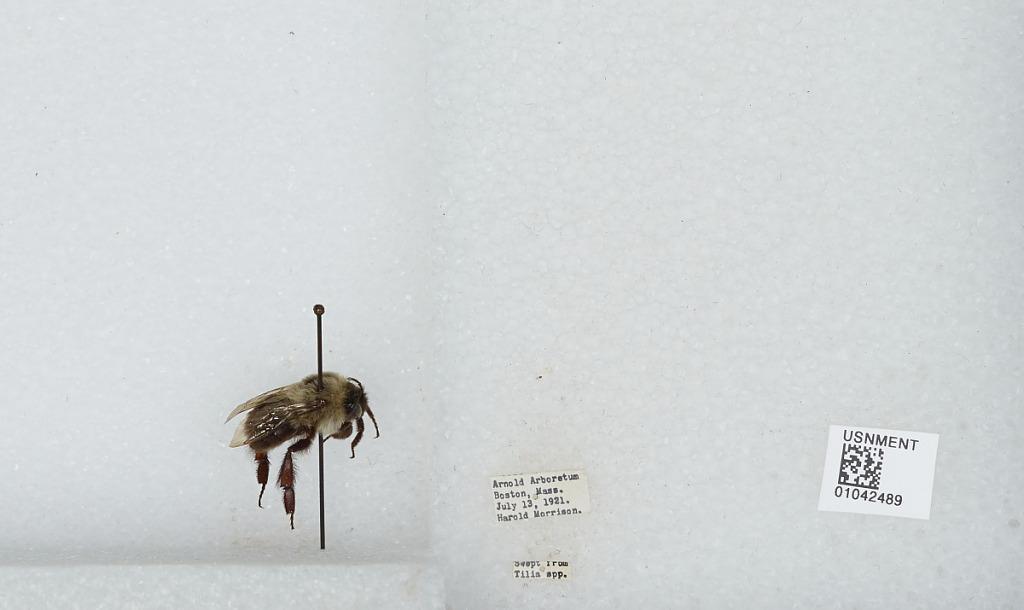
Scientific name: Bombus sp.
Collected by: H. Morrison
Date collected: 1921-7-13
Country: United States
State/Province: Massachusetts
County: Suffolk
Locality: Arnold Arboretum, Boston
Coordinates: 42.2978, -71.1228